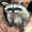
Label: raccoon